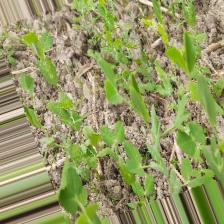
Label: Normal